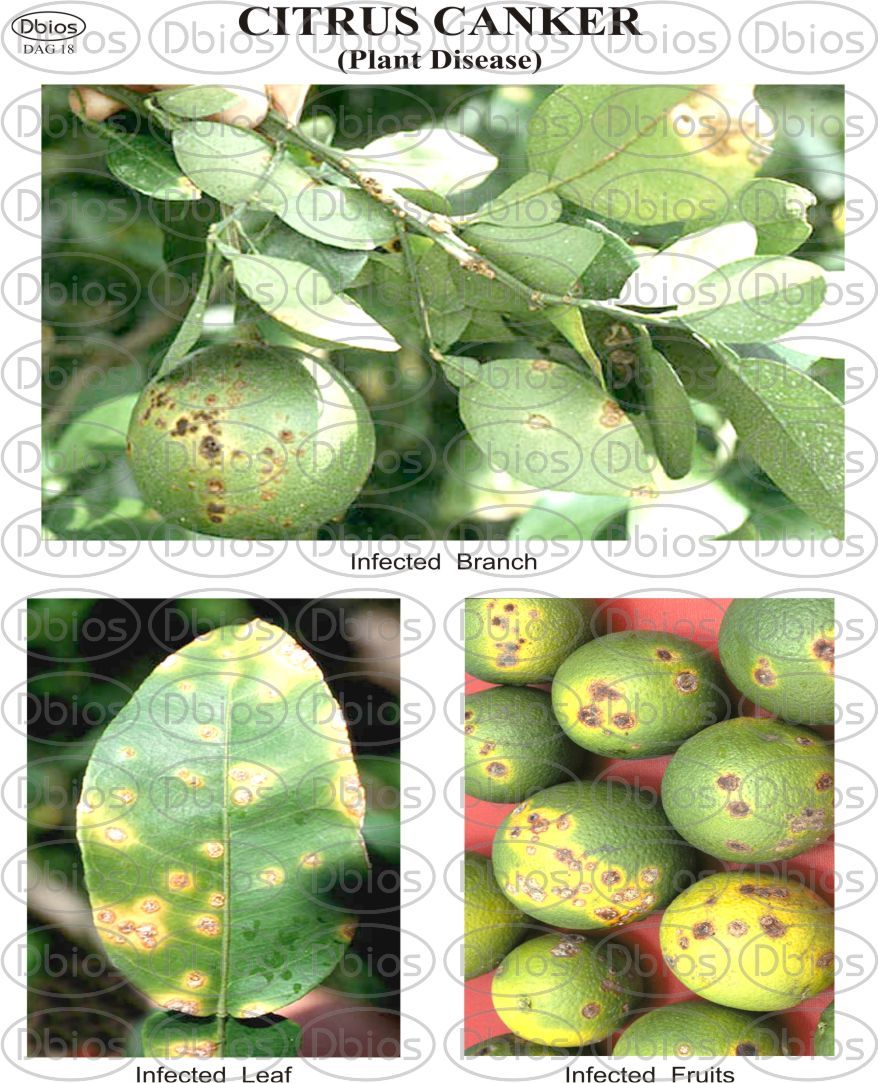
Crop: unknown
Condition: citrus_canker